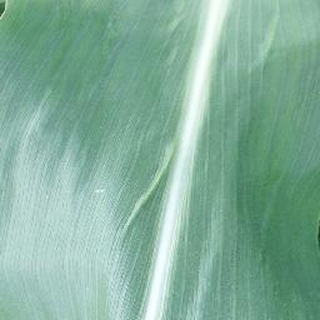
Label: healthy_corn